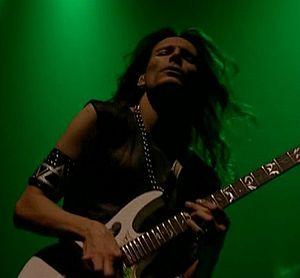
Steve Vai est un guitariste et chanteur de rock américain né le 6 juin 1960 à New York, considéré comme un guitar hero.